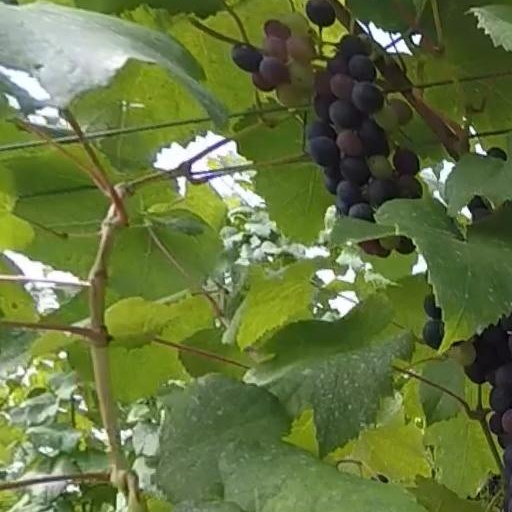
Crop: grape